Sufism

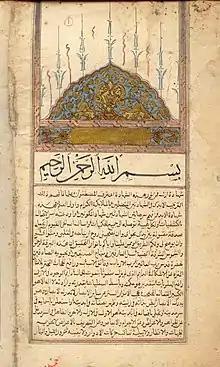
A manuscript of Sufi Islamic theology, "Shams al-Ma'arif" (The Book of the Sun of Gnosis) was written by the Algerian Sufi master Ahmad al-Buni during the 12th century.

In popular Sufism (i.e. devotional practices that have achieved currency in world cultures through Sufi influence), one common practice is to visit or make pilgrimages to the tombs of saints, renowned scholars, and righteous people. This is a particularly common practice in South Asia, where famous tombs include such saints as Sayyid Ali Hamadani in Kulob, Tajikistan; Afāq Khoja, near Kashgar, China; Lal Shahbaz Qalandar in Sindh; Ali Hujwari in Lahore, Pakistan; Bahauddin Zakariya in Multan Pakistan; Moinuddin Chishti in Ajmer, India; Nizamuddin Auliya in Delhi, India; and Shah Jalal in Sylhet, Bangladesh.